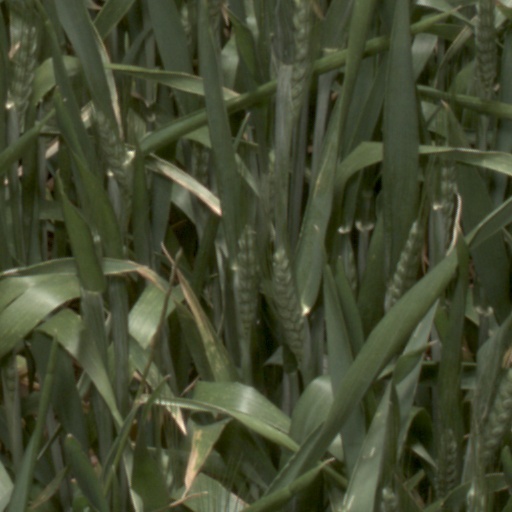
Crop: wheat